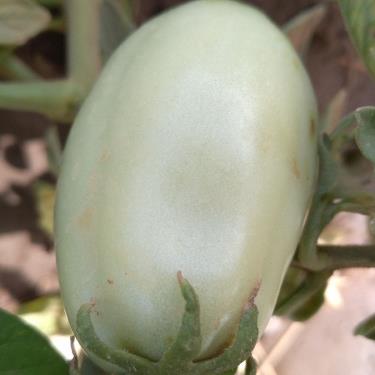
Crop: Tomato
Condition: healthy-fruit